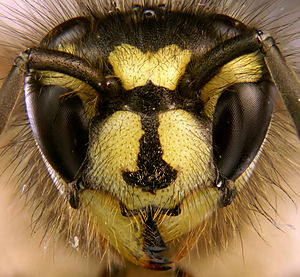
Almindelig gedehams / Kendetegn
Hovedet af den almindelige gedehams med den karakteristiske tegning
Almindelig gedehams, også blot kaldet hveps, er et årevinget insekt fra familien gedehamse. Det er en af de almindeligste hvepsearter i Danmark og er i øvrigt udbredt i store dele af den nordlige halvkugle. Den er indført til Australien og New Zealand.